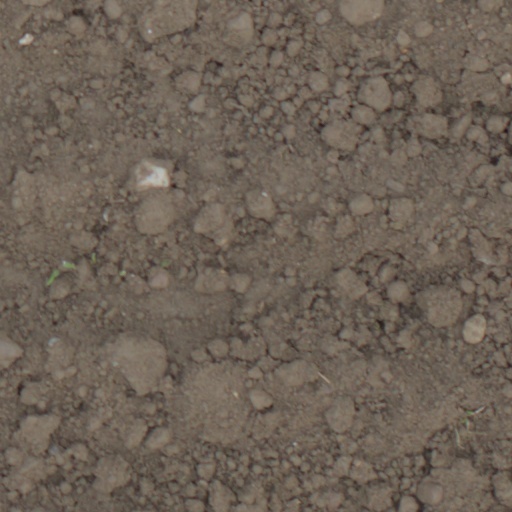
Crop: wheat